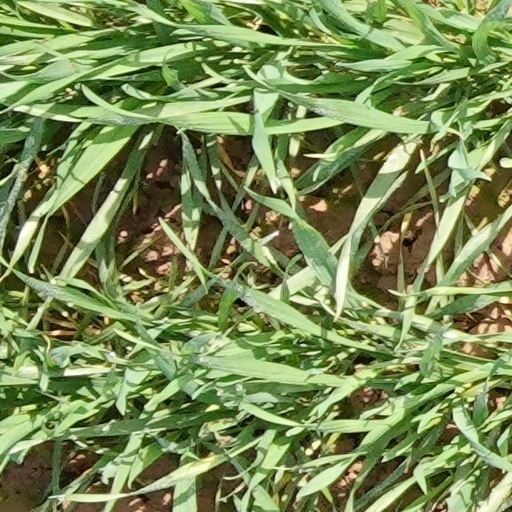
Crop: wheat